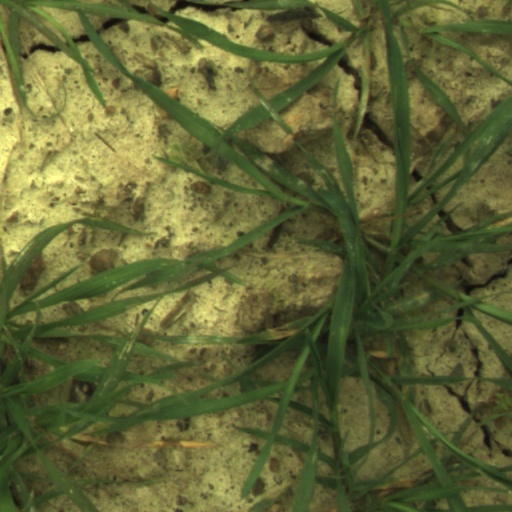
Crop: wheat